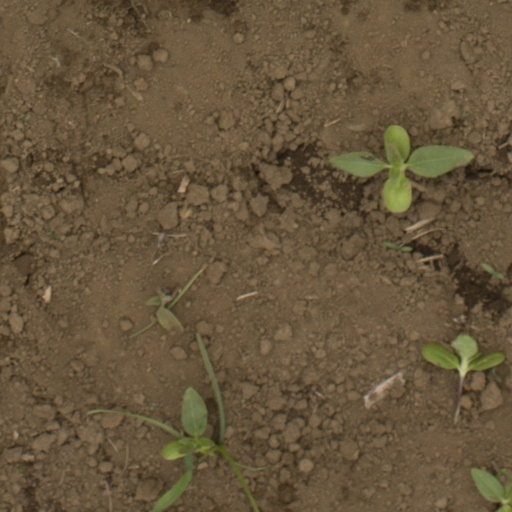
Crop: Jerusalem artichoke